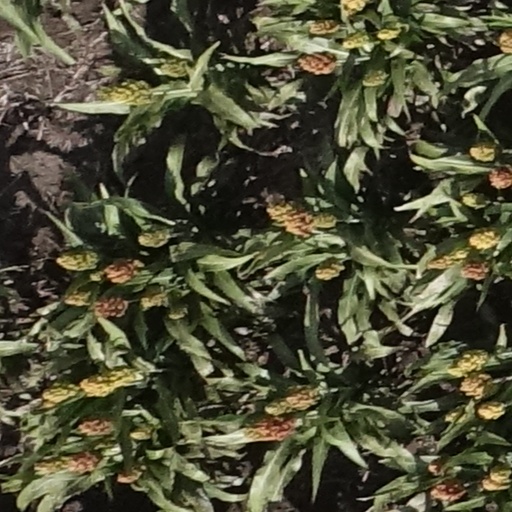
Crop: sorghum